Anritsu

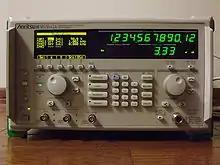
Anritsu MG3642A Synthesized Signal Generator

Net sales in FY2008 were ¥84 billion (US$782 million). It has been listed on the Tokyo Stock Exchange since 1968.